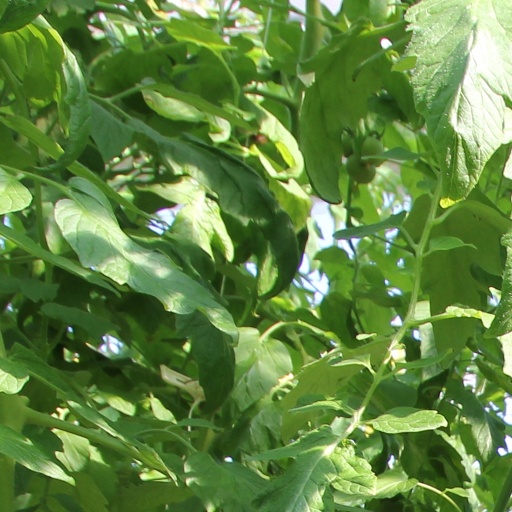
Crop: tomato